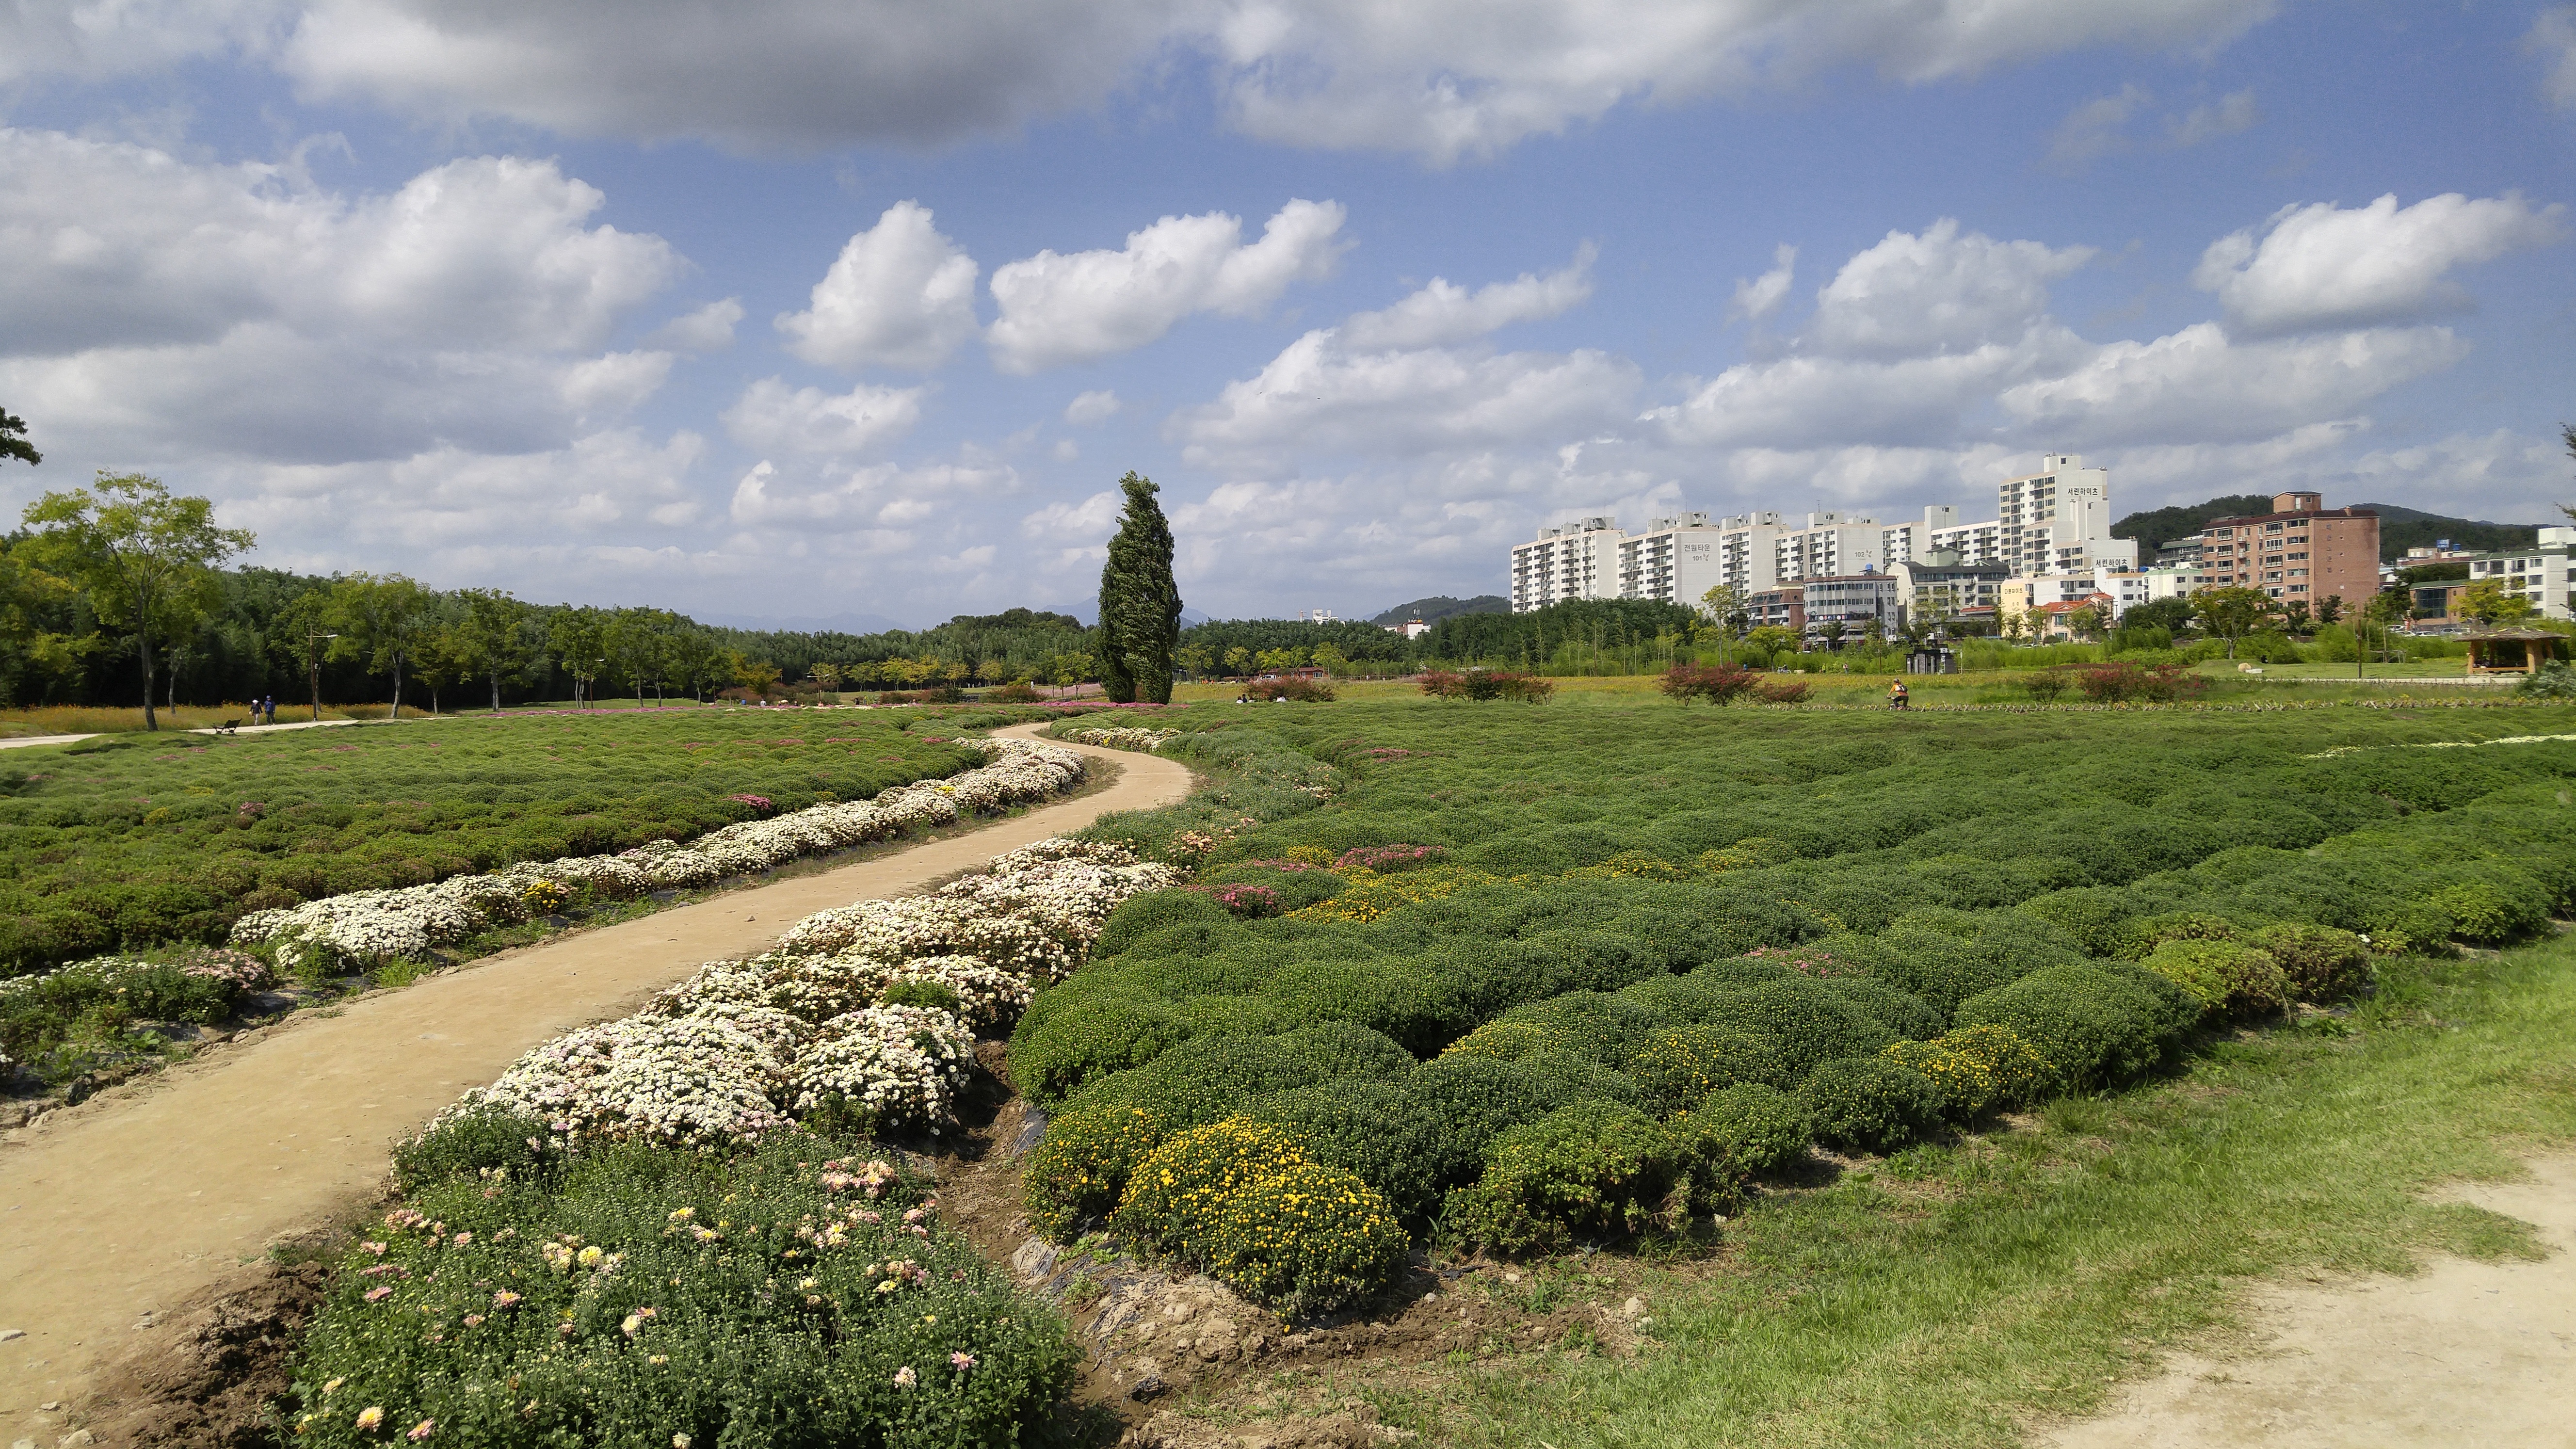
tree, plant, field, hill, flower, panorama, agriculture, waterway, shrub, ecosystem, rural area, ulsan, in a field for, yang won jin, woody plant